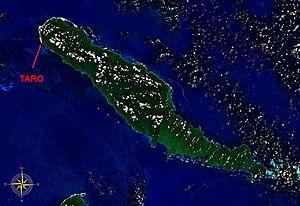
Taro est une petite île des Salomon avec 507 habitants qui sert de capitale à la province de Choiseul, située dans la baie de Choiseul. La ville principale en est Taro qui donne son nom à l'île.